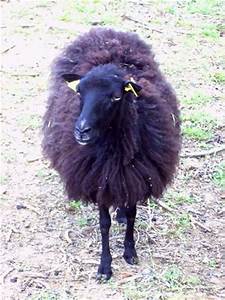
Label: pecora